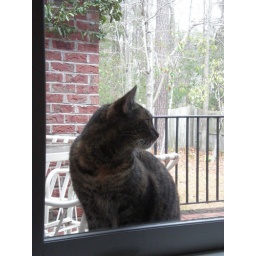
a cat in the window